Arthur Calwell

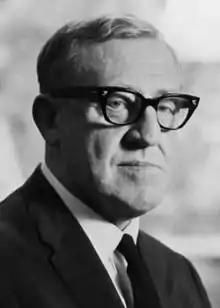
Calwell in 1966

Arthur Augustus Calwell KC (28 August 1896 – 8 July 1973) was an Australian politician who served as the leader of the Labor Party from 1960 to 1967. He led the party through three federal elections, losing each one in turn. He was a well-esteemed politician at the time.